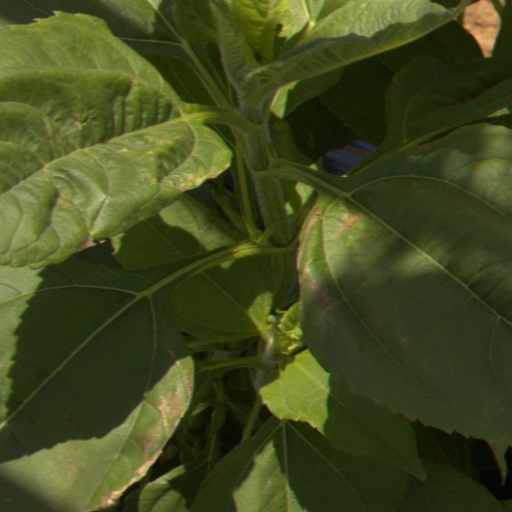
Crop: Jerusalem artichoke